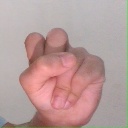
अक्षर: स